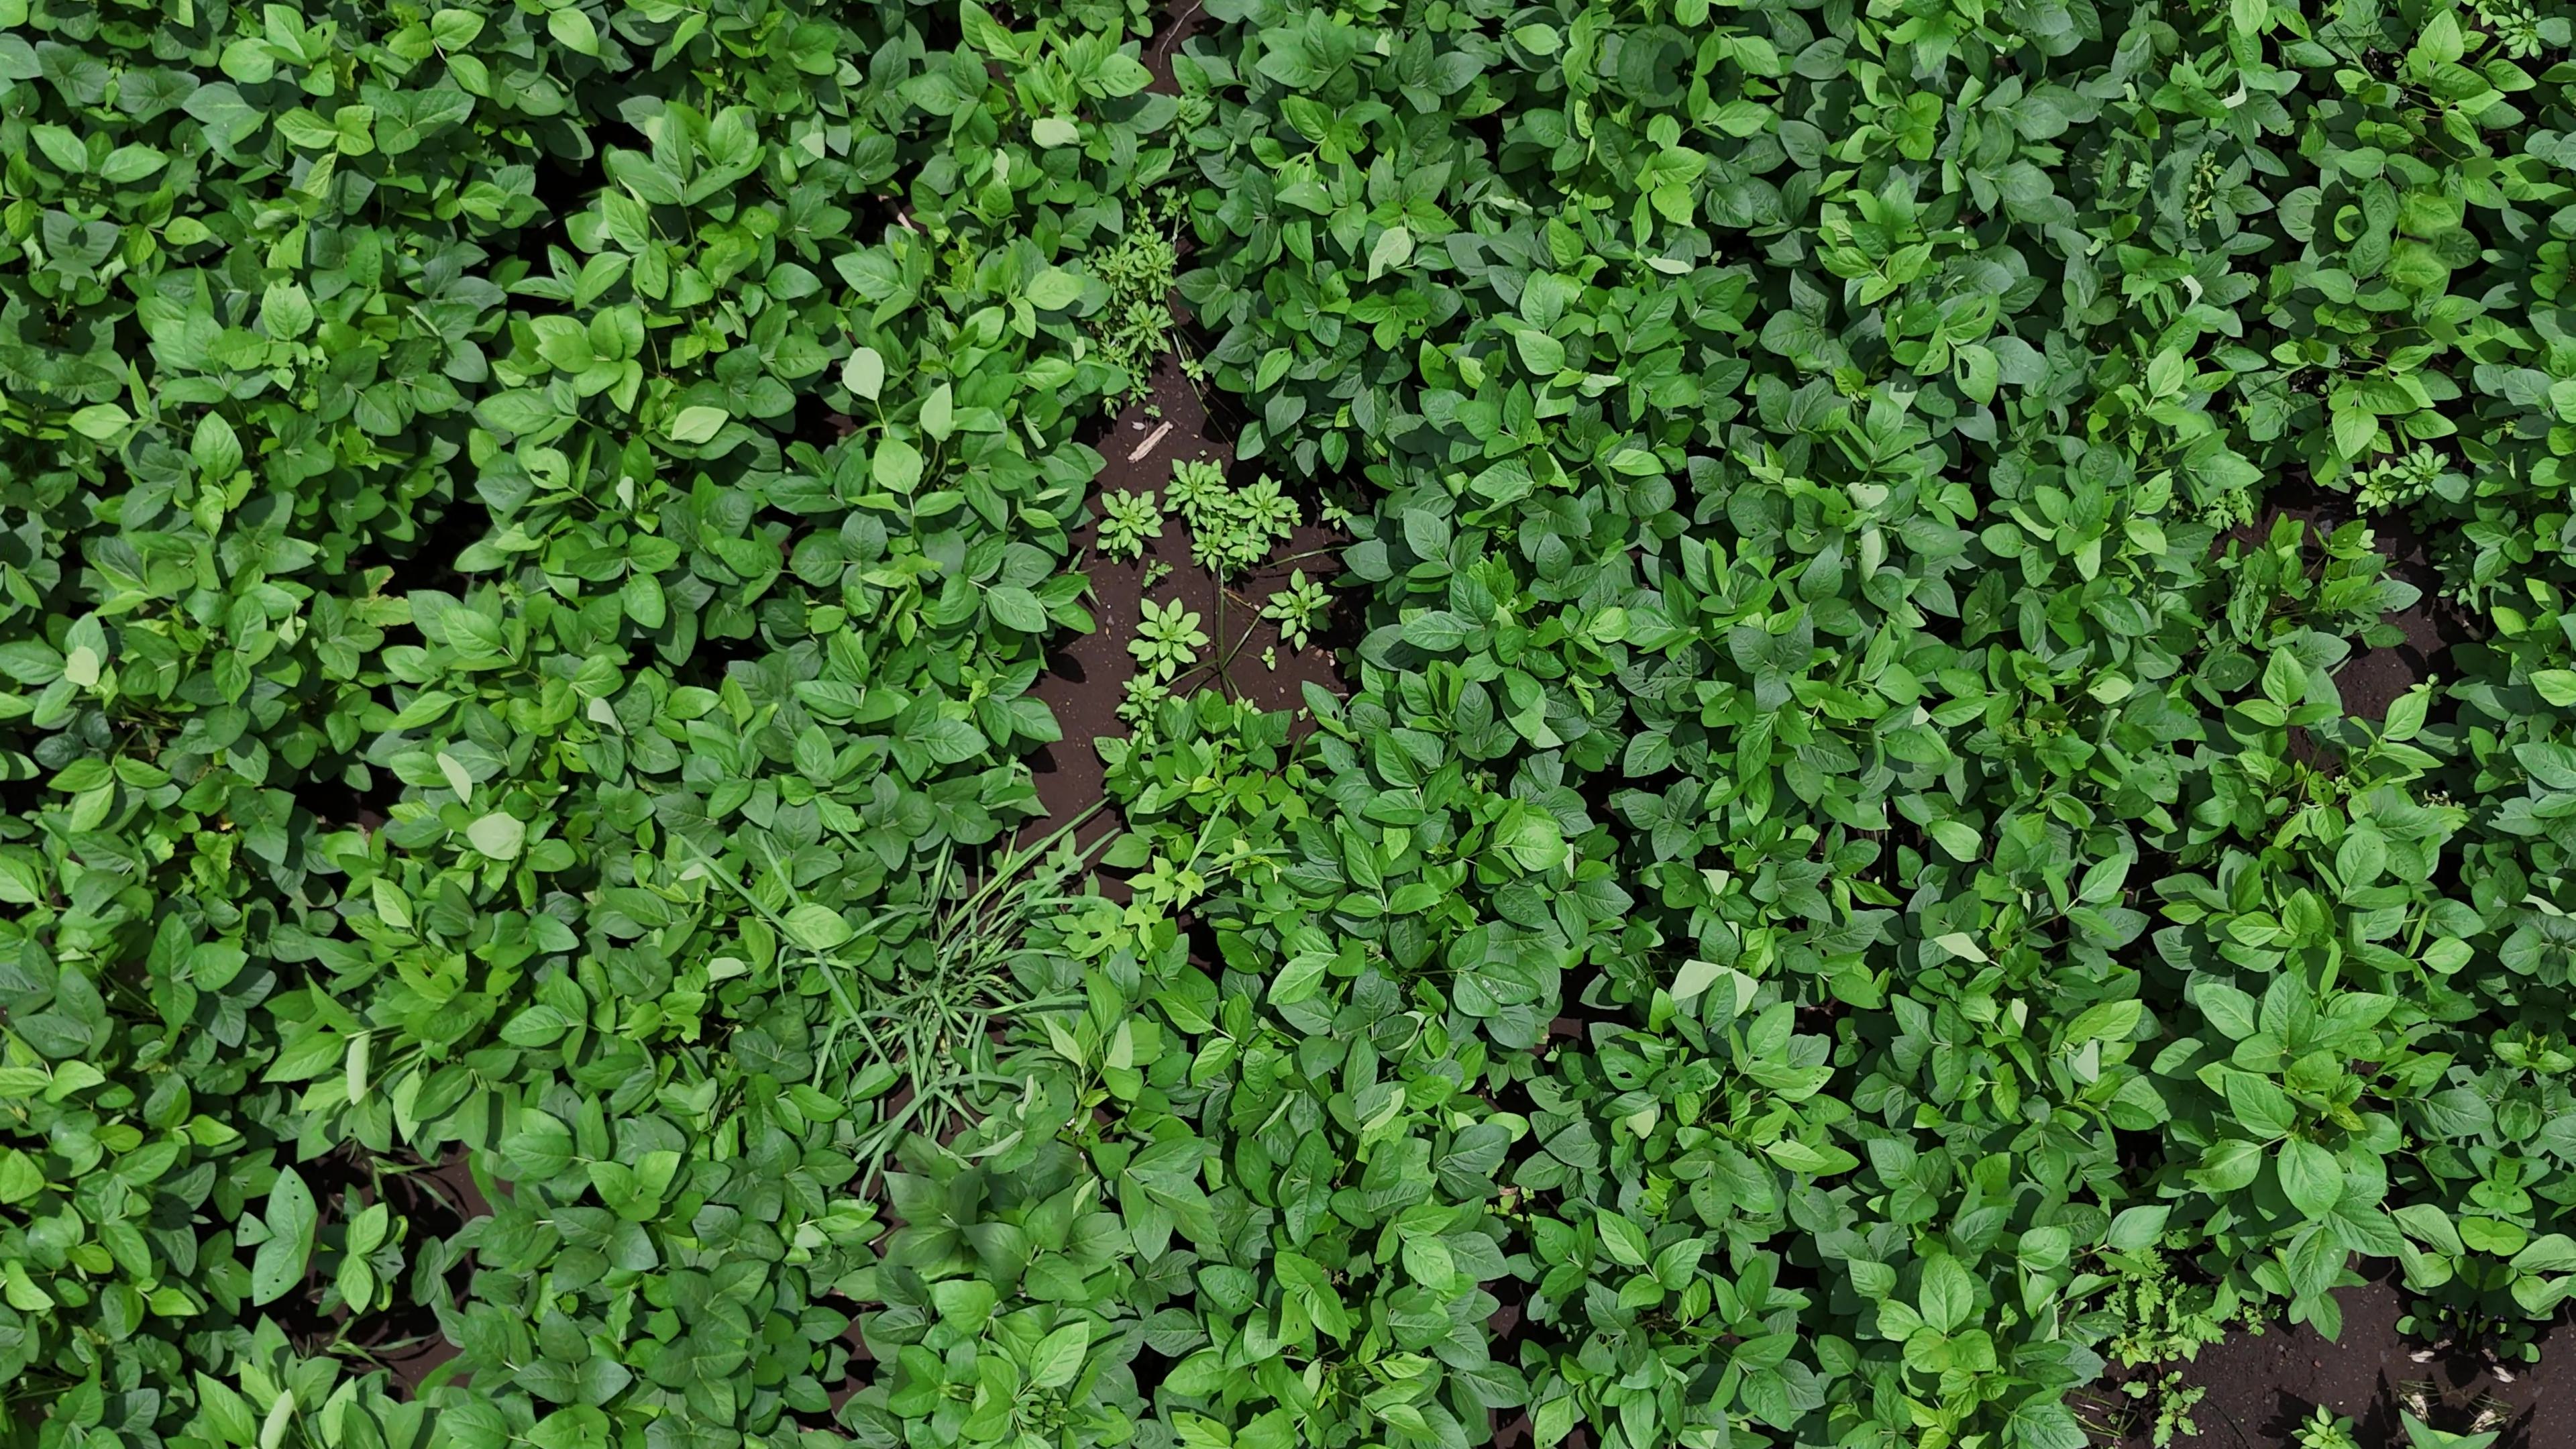
Label: Healthy